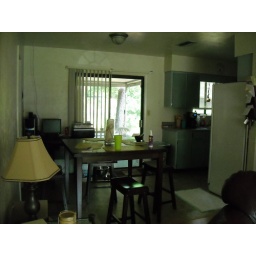
considered an eat in kitchen...laundry room door is across from kitchen off dining area